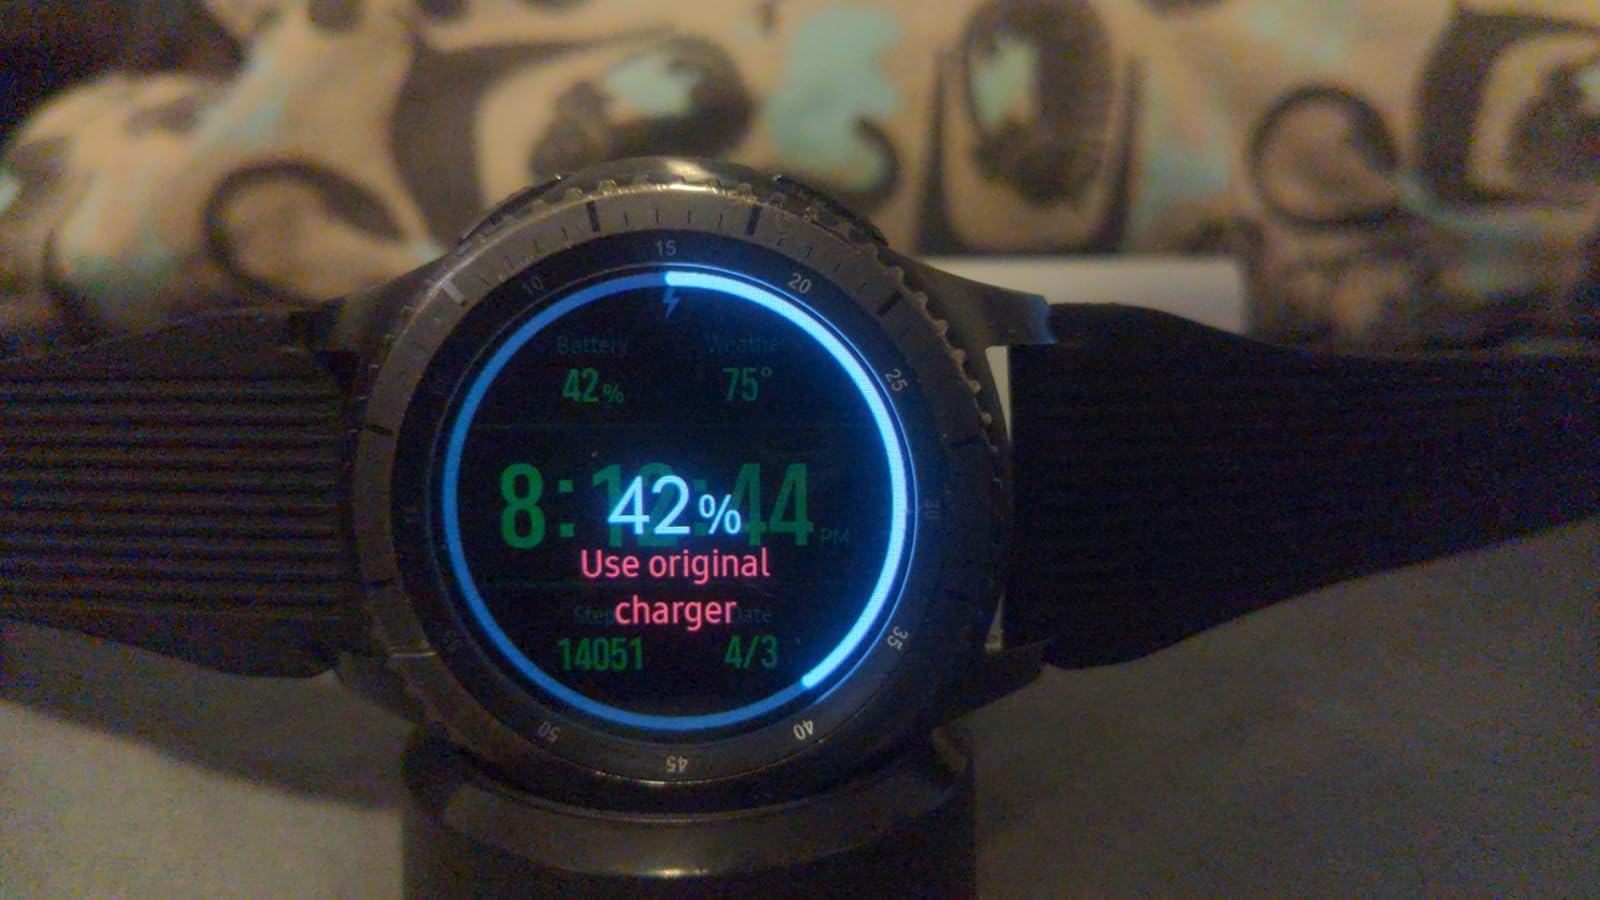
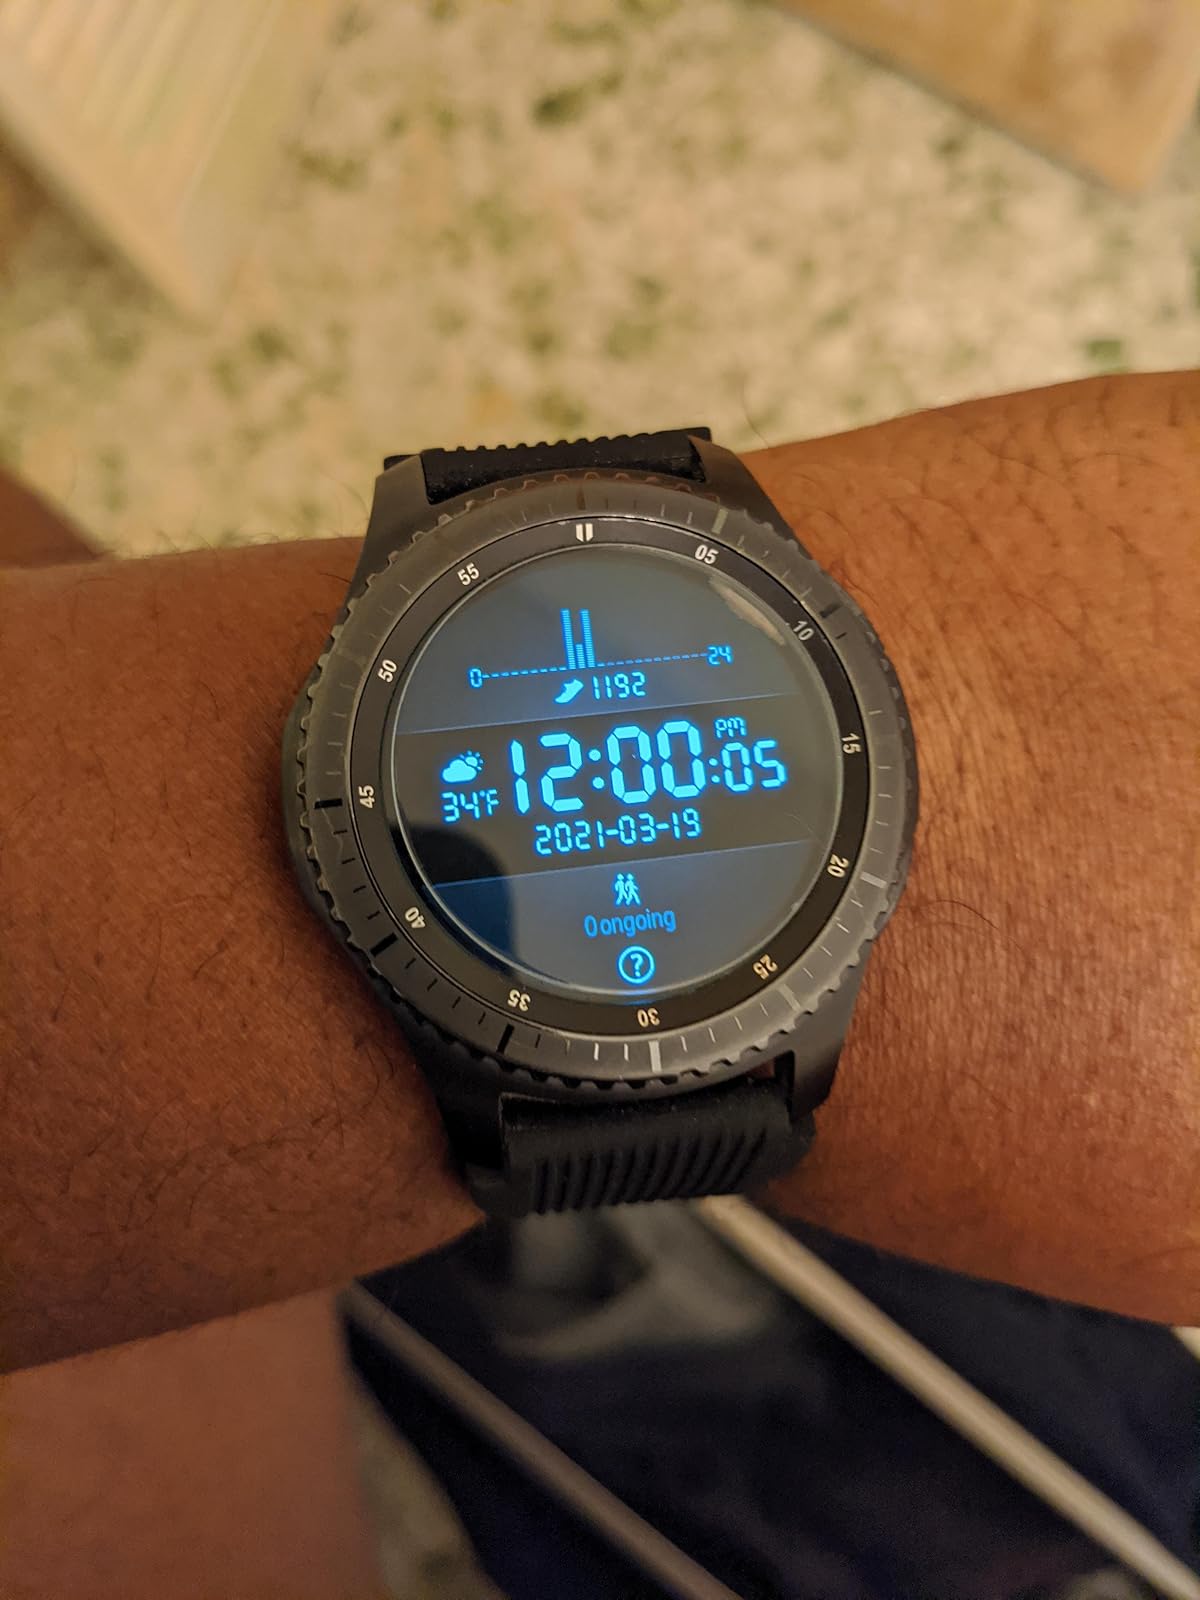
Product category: smartwatch
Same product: yes